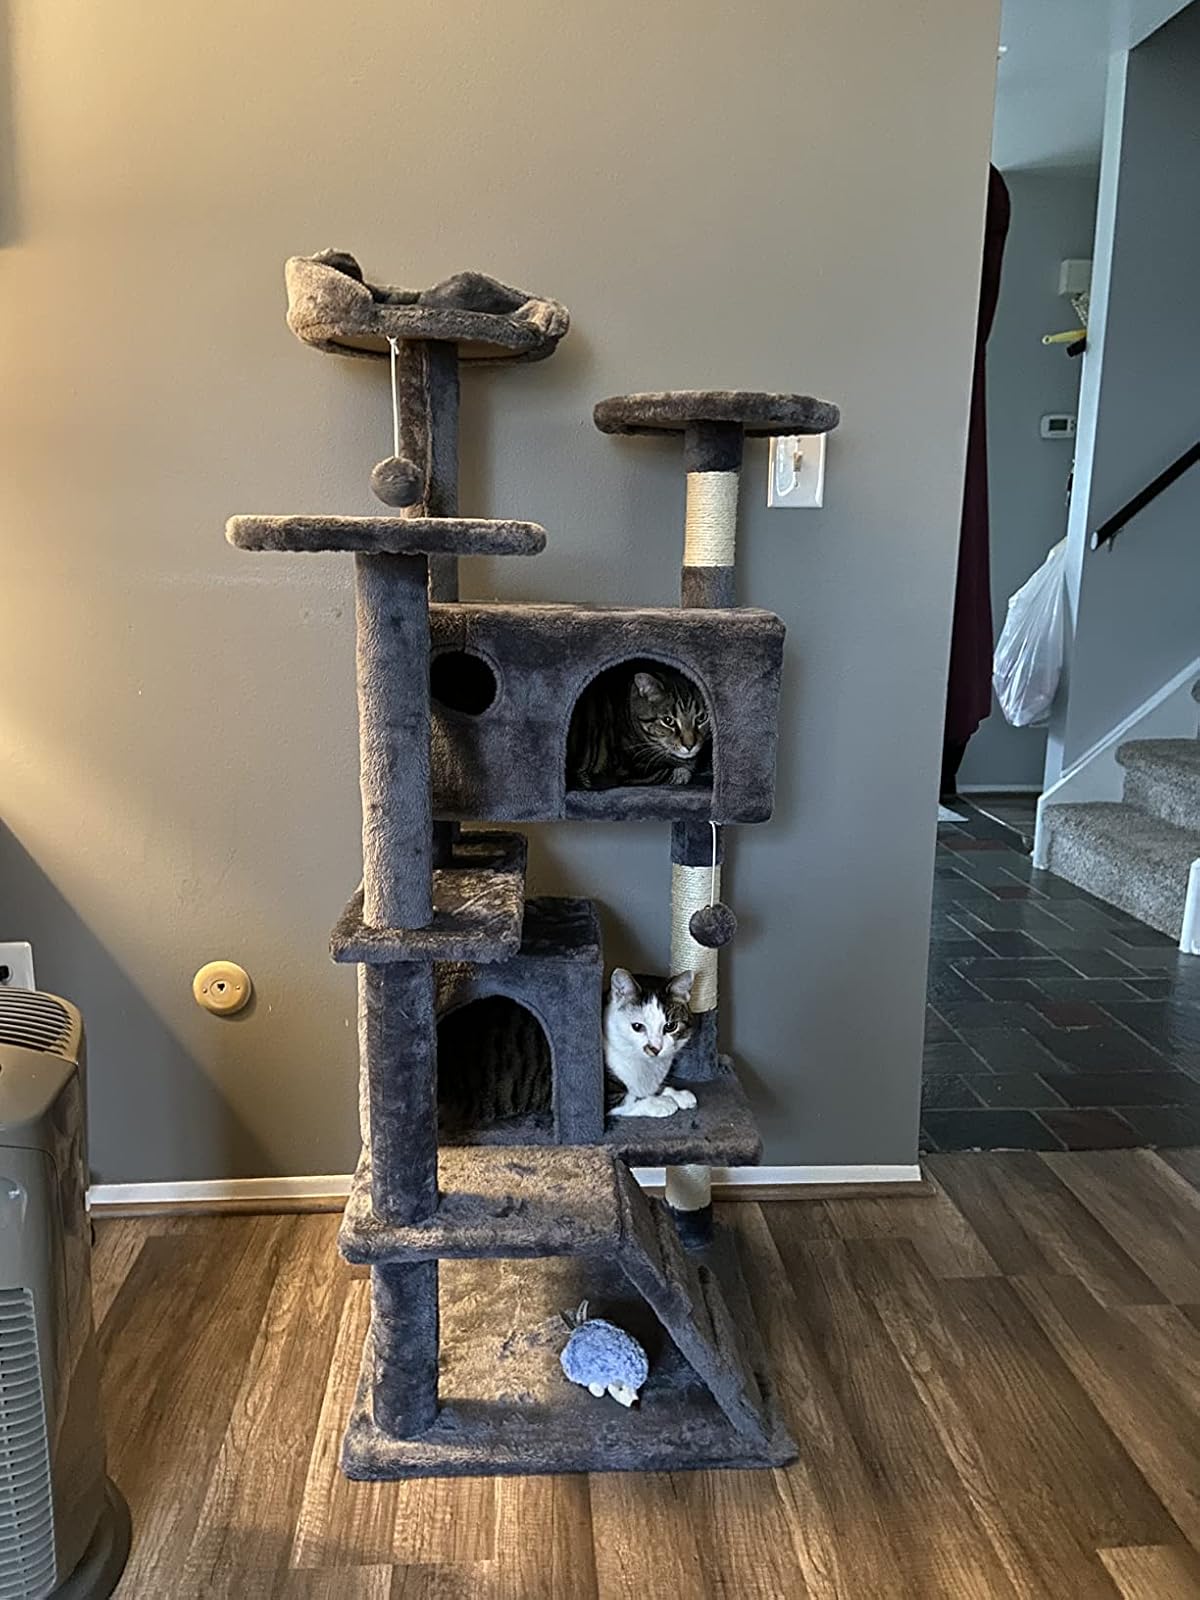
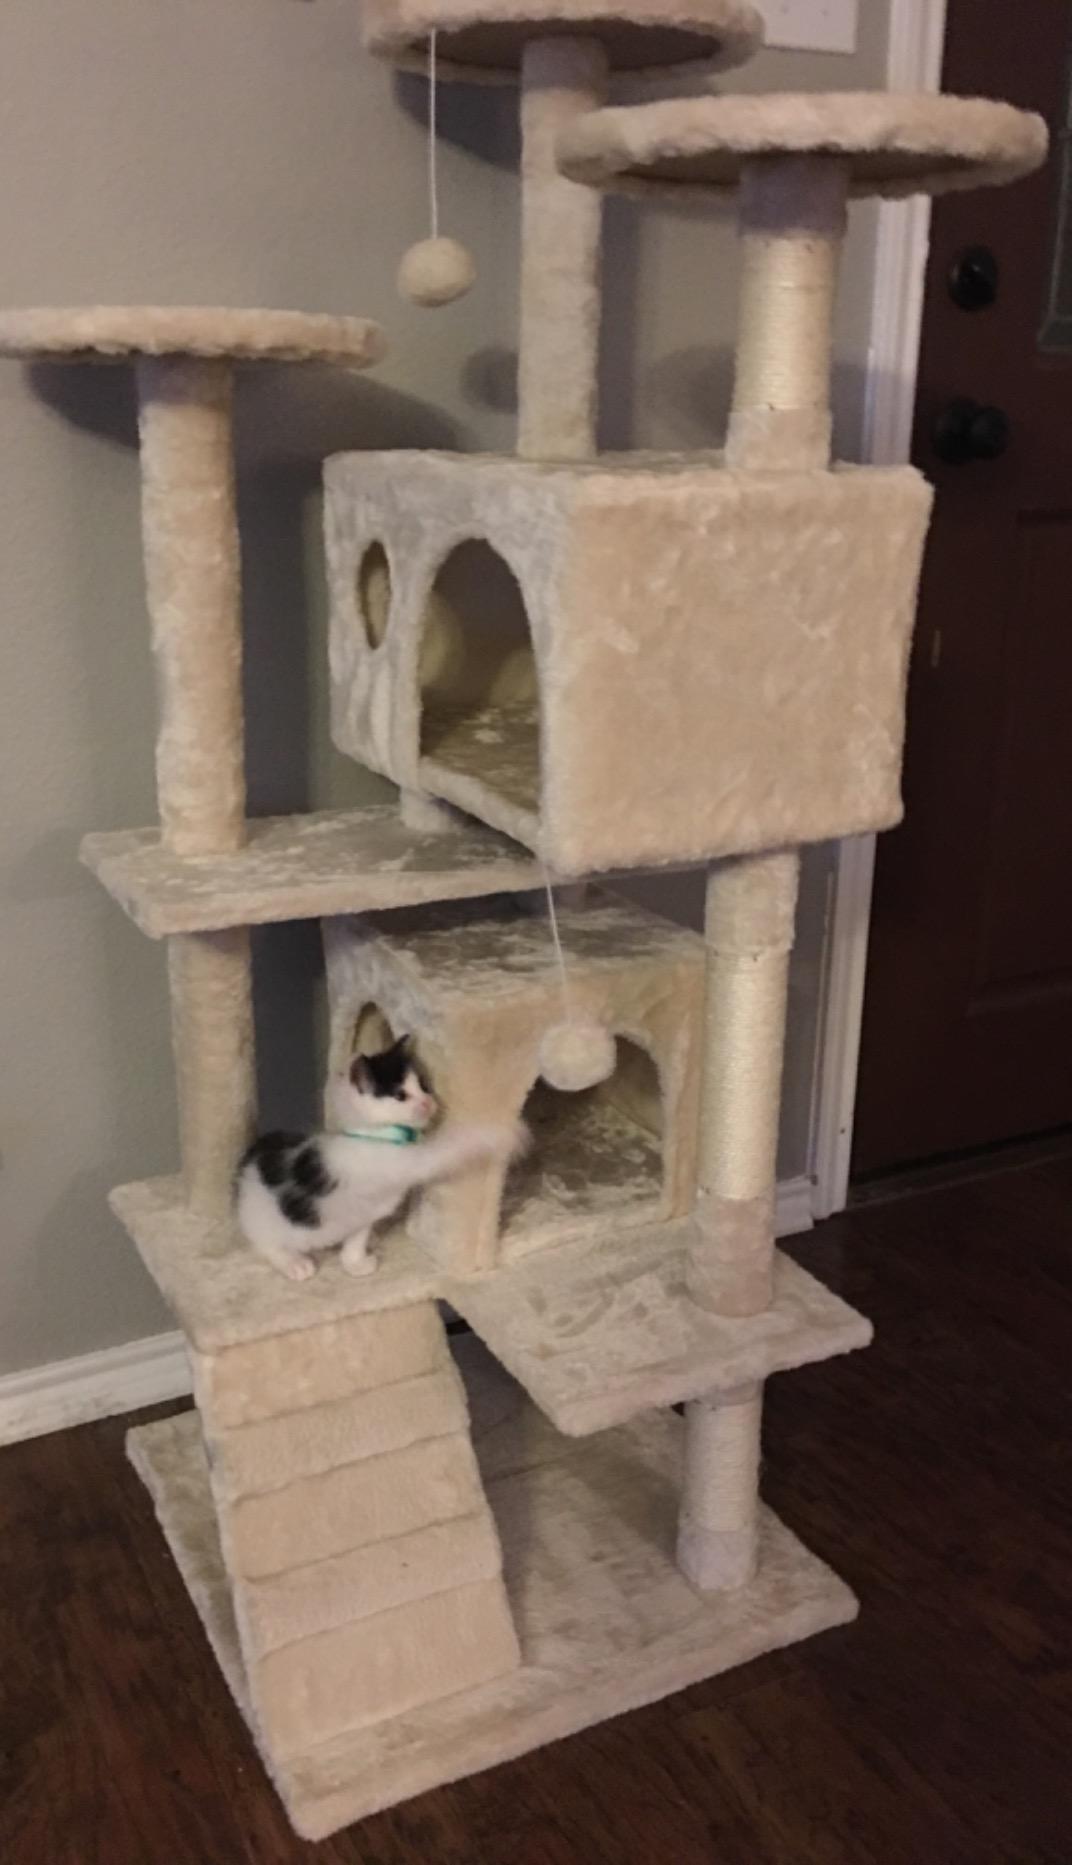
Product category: items_cat tree
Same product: no